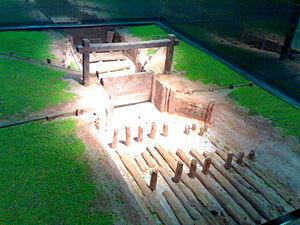
Le Nanyue, ou Mamzyied ou Nam Viet était un royaume d'Asie dont le territoire comprenait les actuelles provinces chinoises du Guangdong, du Guangxi et du Yunnan, ainsi qu'une partie du Nord de l'actuel Viêt Nam. Le Nanyue est fondé par le général chinois Zhao Tuo, appelé Triệu Đà par les Vietnamiens, qui conquiert pour le compte de la dynastie Qin le royaume d'Âu Lạc, alors pays du peuple Viêt. Profitant du chaos qui fait suite à la chute des Qin, il se proclame roi de Nanyue en 206 av. J.-C., fondant ainsi la dynastie des Yue du Sud. Au début son royaume est composé des commanderies de Nanhai, Guilin et Xiang.